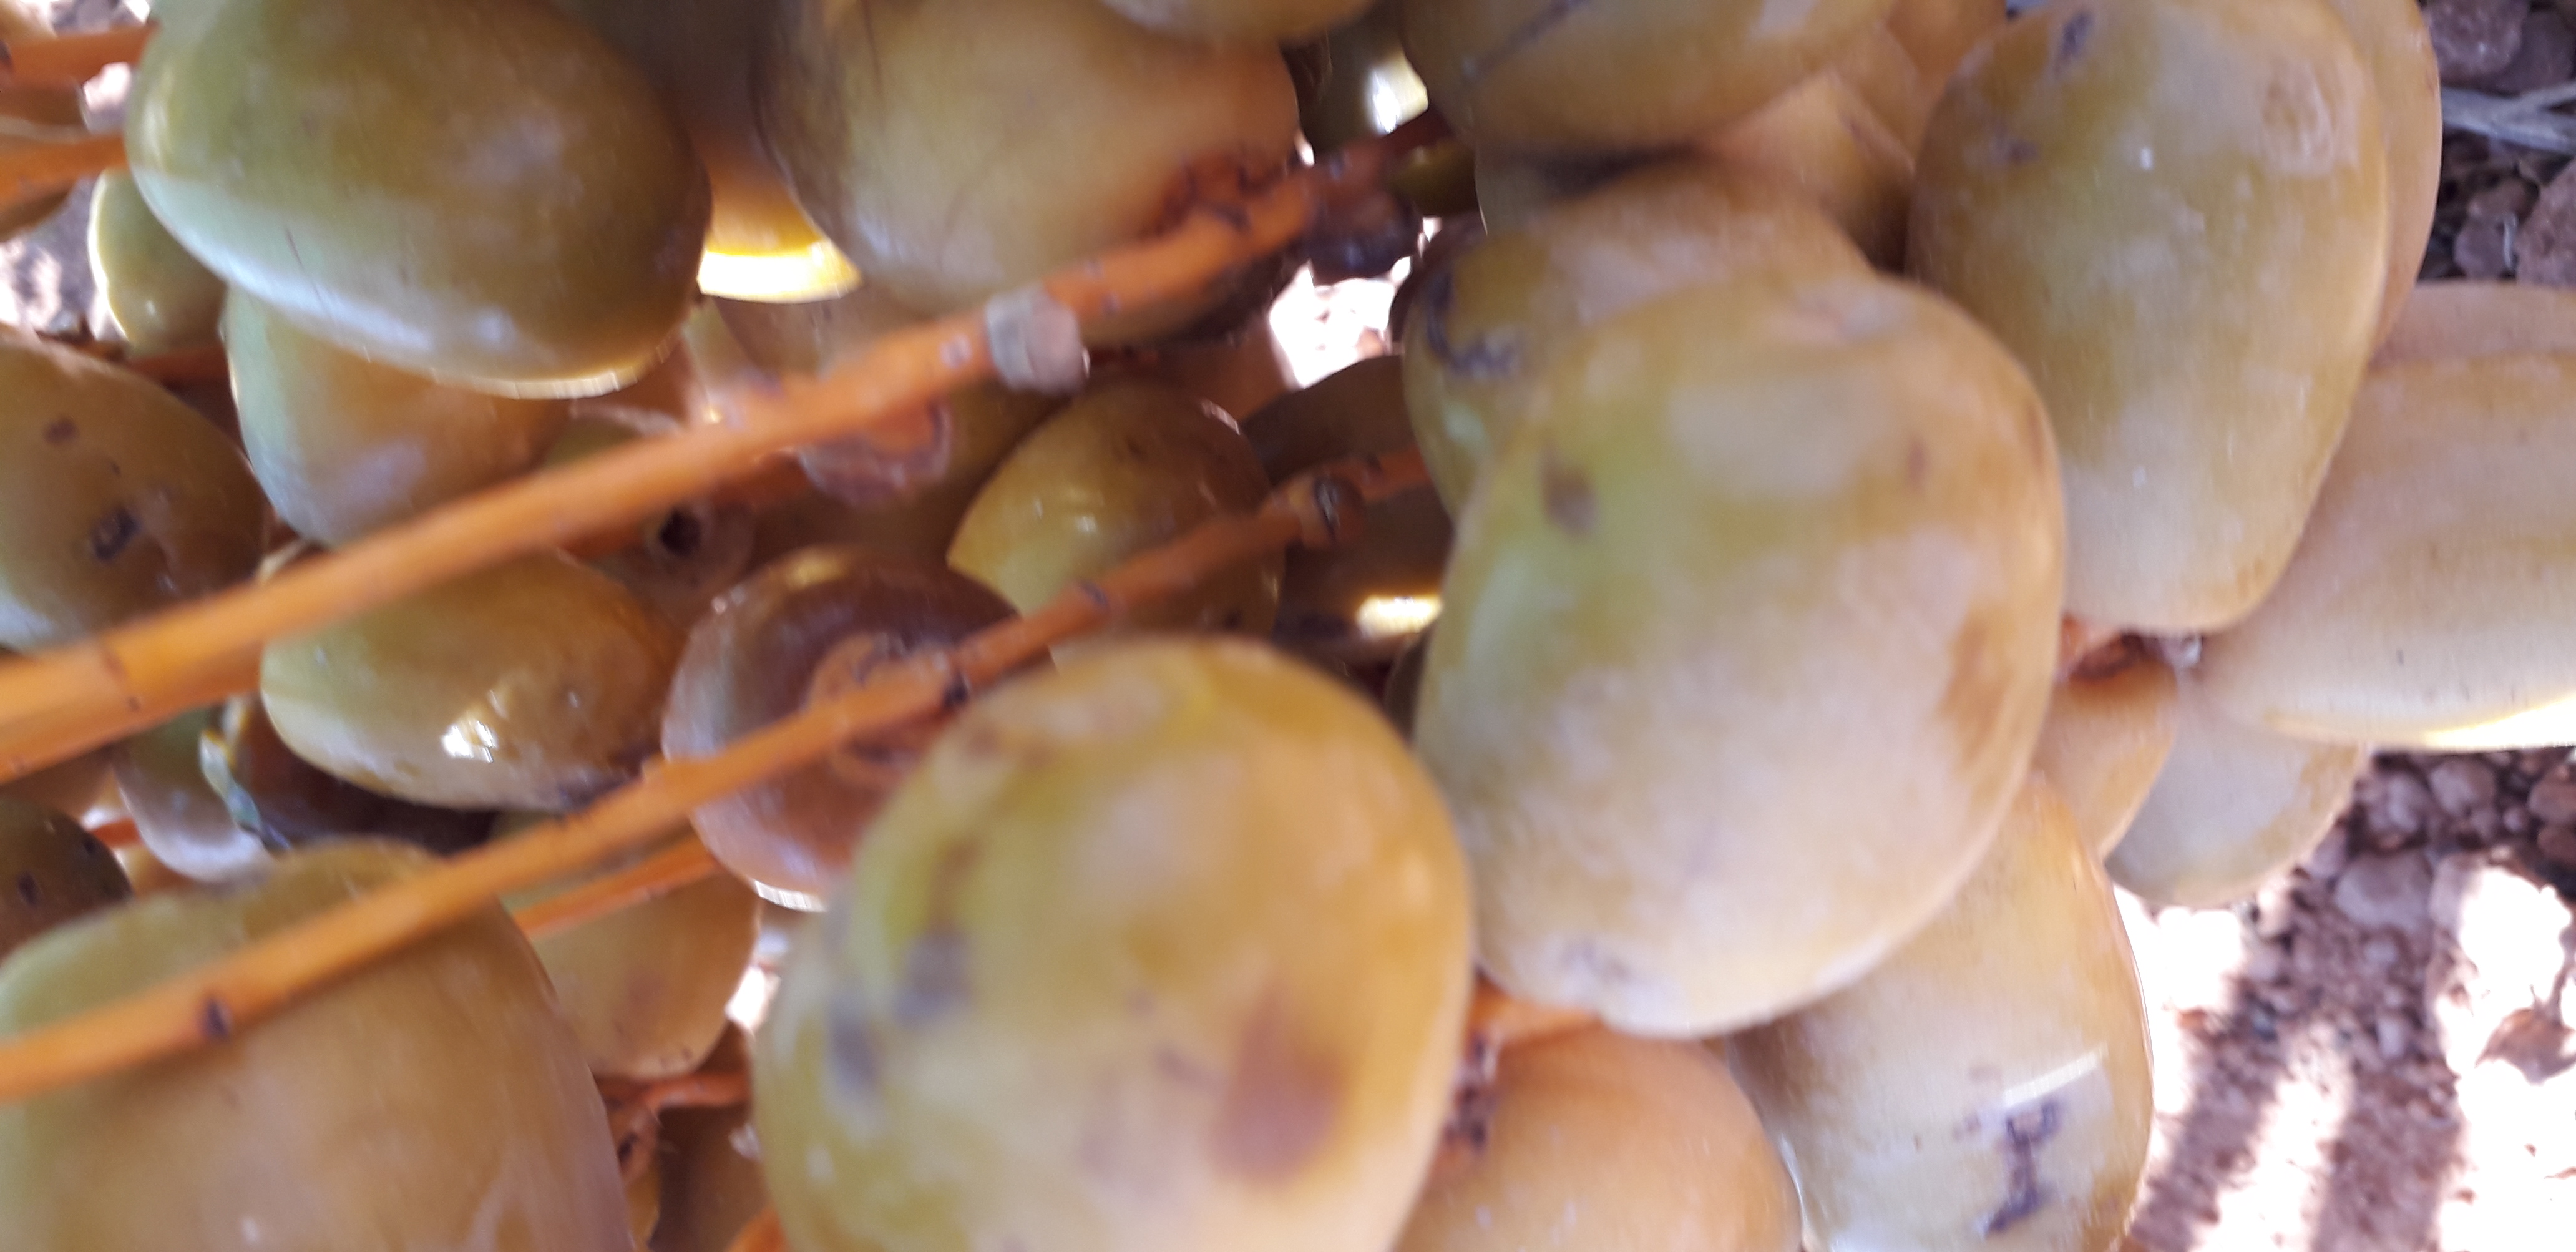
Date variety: Boufagous